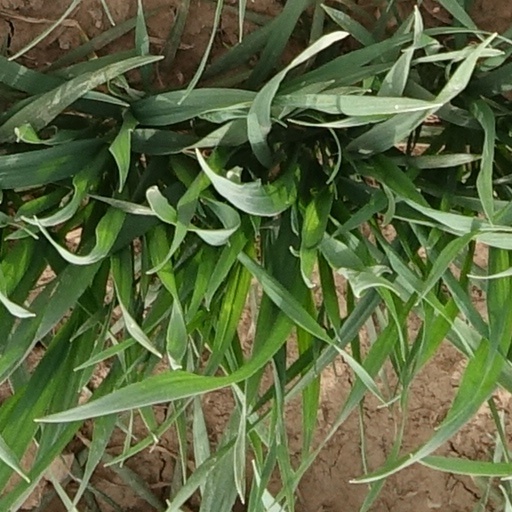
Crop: wheat